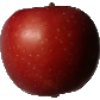
Label: braeburn_apple